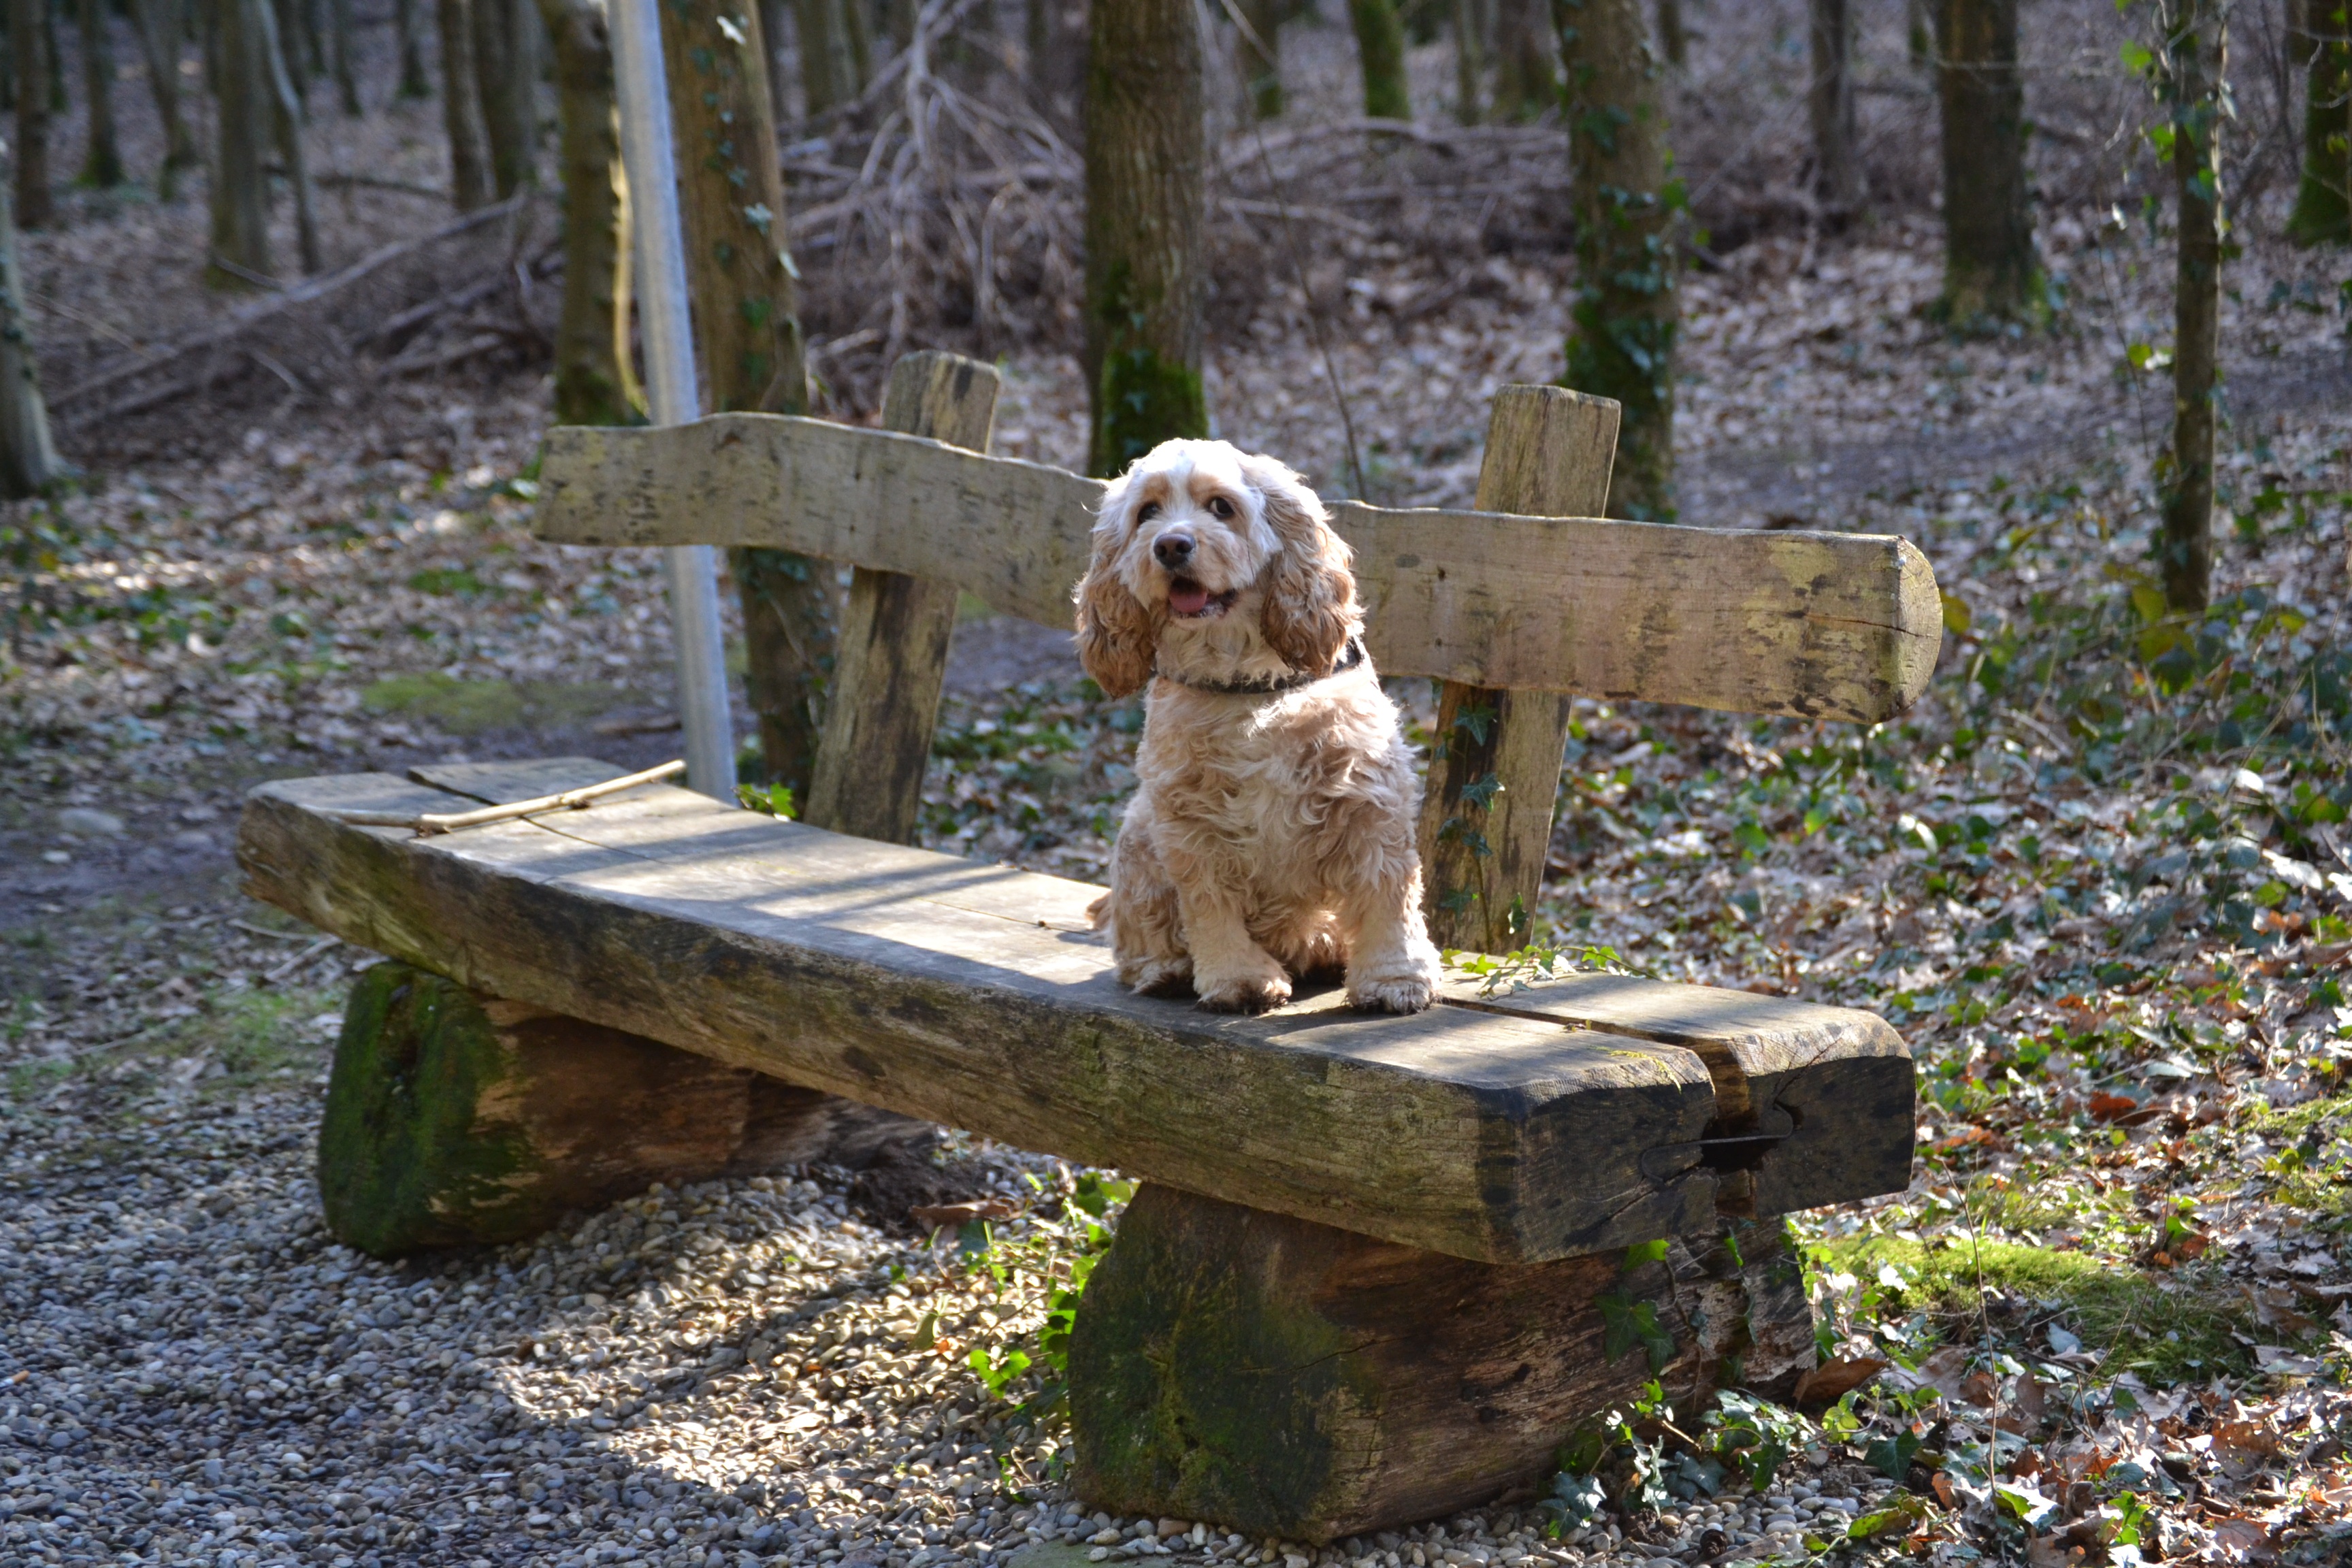
nature, sweet, dog, animal, mammal, rest, woodland, animal world, dog on bench, dog like mammal, american cocker spaniel